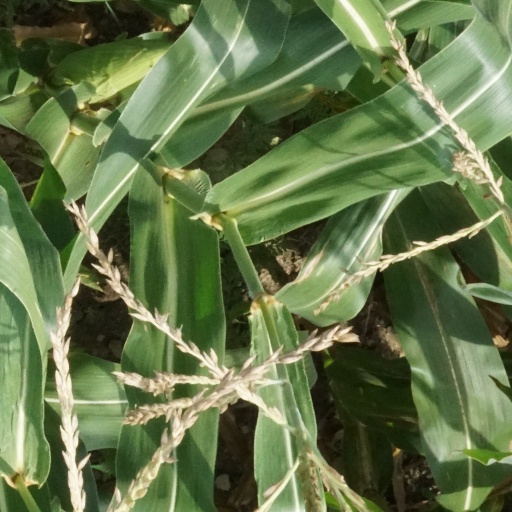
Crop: maize; corn